Air New Zealand

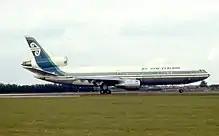
An Air New Zealand McDonnell Douglas DC-10 at Heathrow Airport in 1977. DC-10 deliveries began in 1973 and they introduced a new colour scheme, being the first of the airline's aircraft to feature the now-ubiquitous koru logo.

In 1981, Air New Zealand introduced its first Boeing 747 airliner, and a year later initiated service to London via Los Angeles. The five 747-200s owned by Air New Zealand were all named after ancestral Māori canoes. 1985 saw the introduction of Boeing 767-200ER airliners to fill the large size gap between the Boeing 737 and 747 (the DC-8 and DC-10 had been withdrawn by 1983).